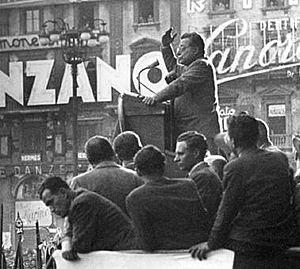
Palmiro Michele Nicola Togliatti est un homme politique italien.